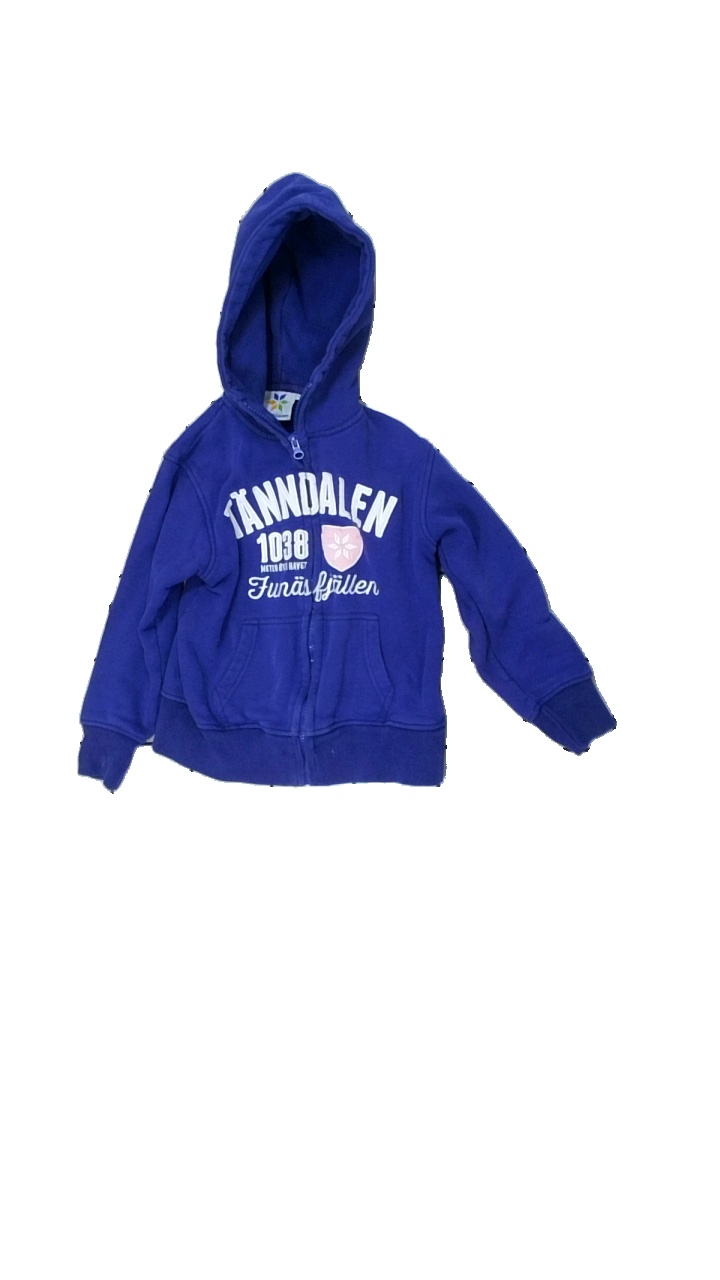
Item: Hoodie (Children)
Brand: Tänndalen
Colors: White, Purple, Pink
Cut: Regular
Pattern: Logo print
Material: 100% cotton
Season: All
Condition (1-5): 5
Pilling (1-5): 5
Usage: Reuse
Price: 50-100